Dachimawa Lee

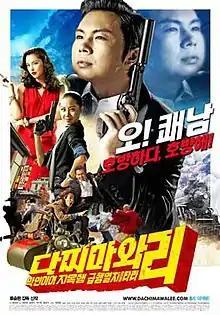
Theatrical release poster

Dachimawa Lee is a 2008 South Korean period spy action comedy film. It has been released via online streaming in the United States with the title "Dachimawa Lee: Gangnam Spy".